Hurricane Rita

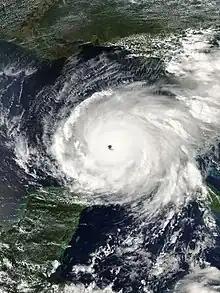
Rita near its joint-record peak intensity on September 21

Hurricane Rita was the most intense tropical cyclone on record in the Gulf of Mexico, tying with Hurricane Milton in 2024, as well as being the fourth-most intense Atlantic hurricane ever recorded. Part of the record-breaking 2005 Atlantic hurricane season, which included three of the ten most intense Atlantic hurricanes in terms of barometric pressure ever recorded (along with Wilma and Katrina), Rita was the seventeenth named storm, tenth hurricane, and fifth major hurricane of the 2005 season. It was also the earliest-forming 17th named storm in the Atlantic until Tropical Storm Rene in 2020. Rita formed near The Bahamas from a tropical wave on September 18, 2005, that originally developed off the coast of West Africa. It moved westward, and after passing through the Florida Straits, Rita entered an environment of abnormally warm waters. Moving west-northwest, it rapidly intensified to reach peak winds of 180 mph (285 km/h), achieving Category 5 status on September 21. However, it weakened to a Category 3 hurricane before making landfall in Johnson's Bayou, Louisiana, between Sabine Pass, Texas and Holly Beach, Louisiana, with winds of 115 mph (185 km/h). Rapidly weakening over land, Rita degenerated into a large low-pressure area over the lower Mississippi Valley by September 26.